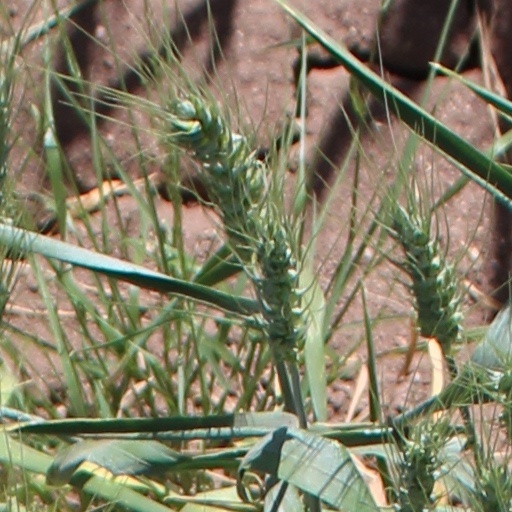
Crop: wheat